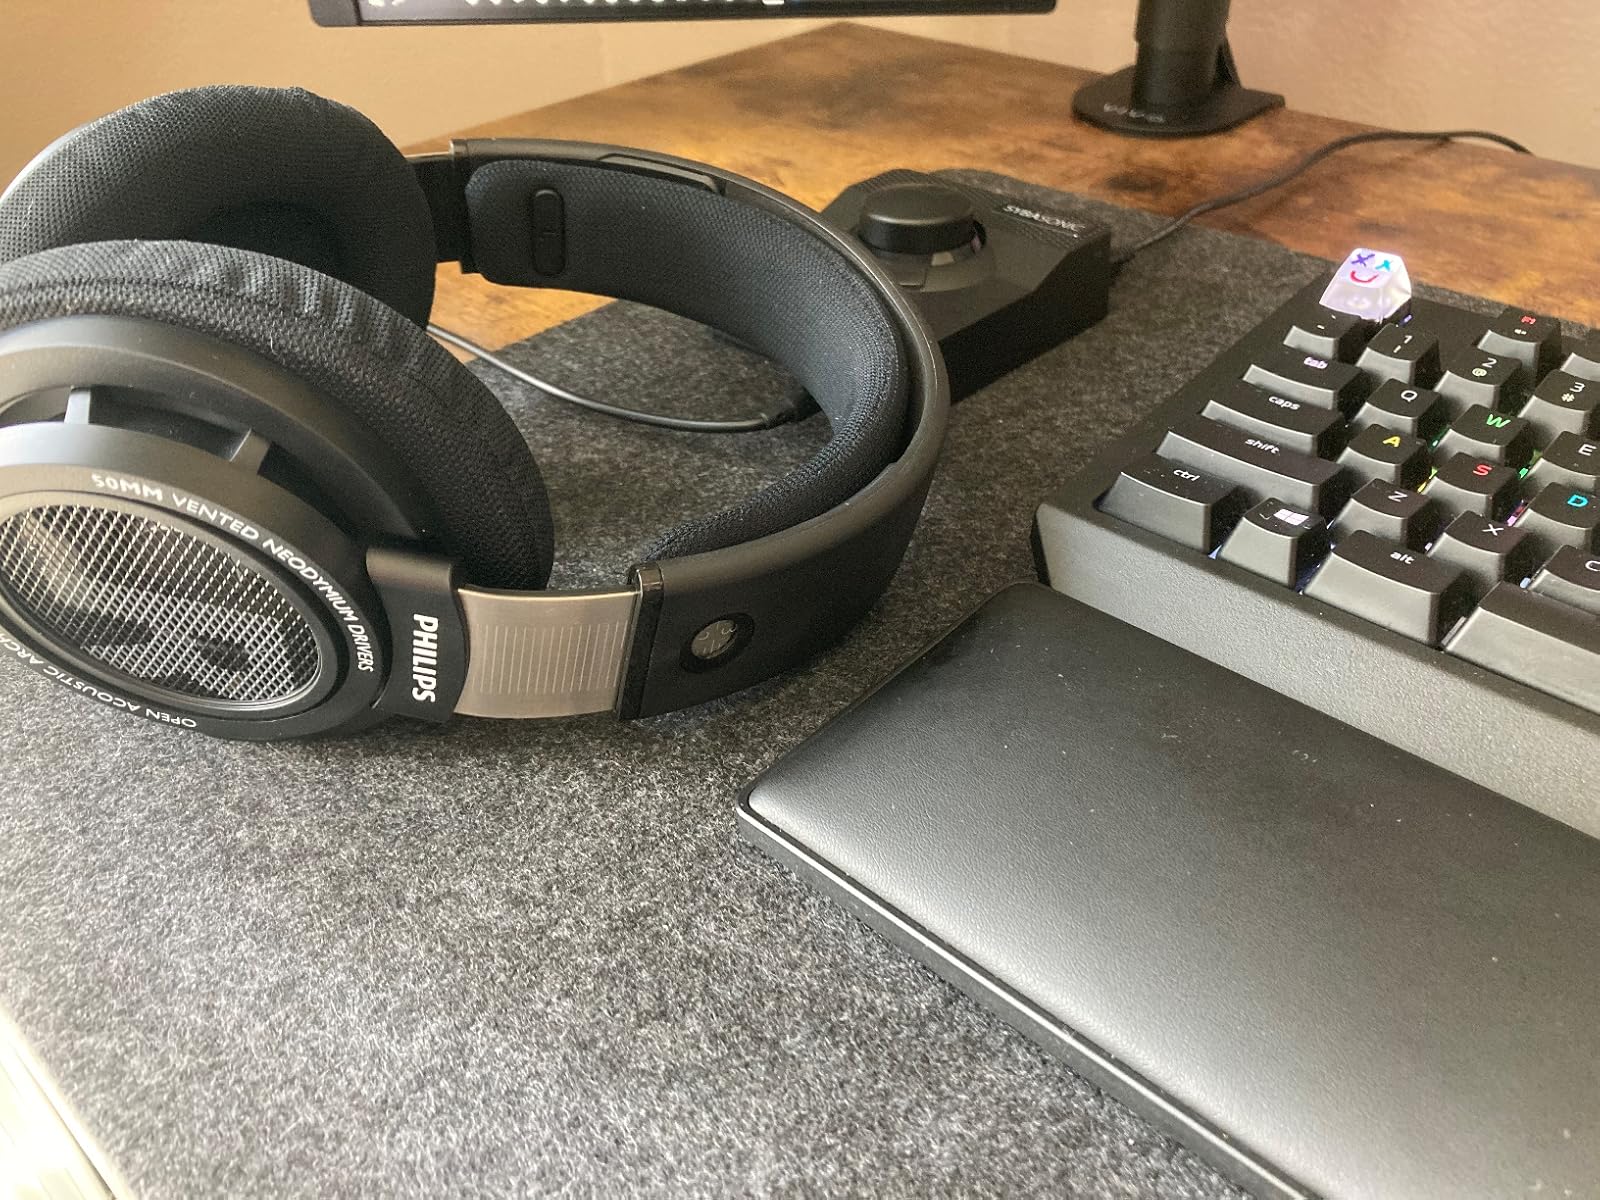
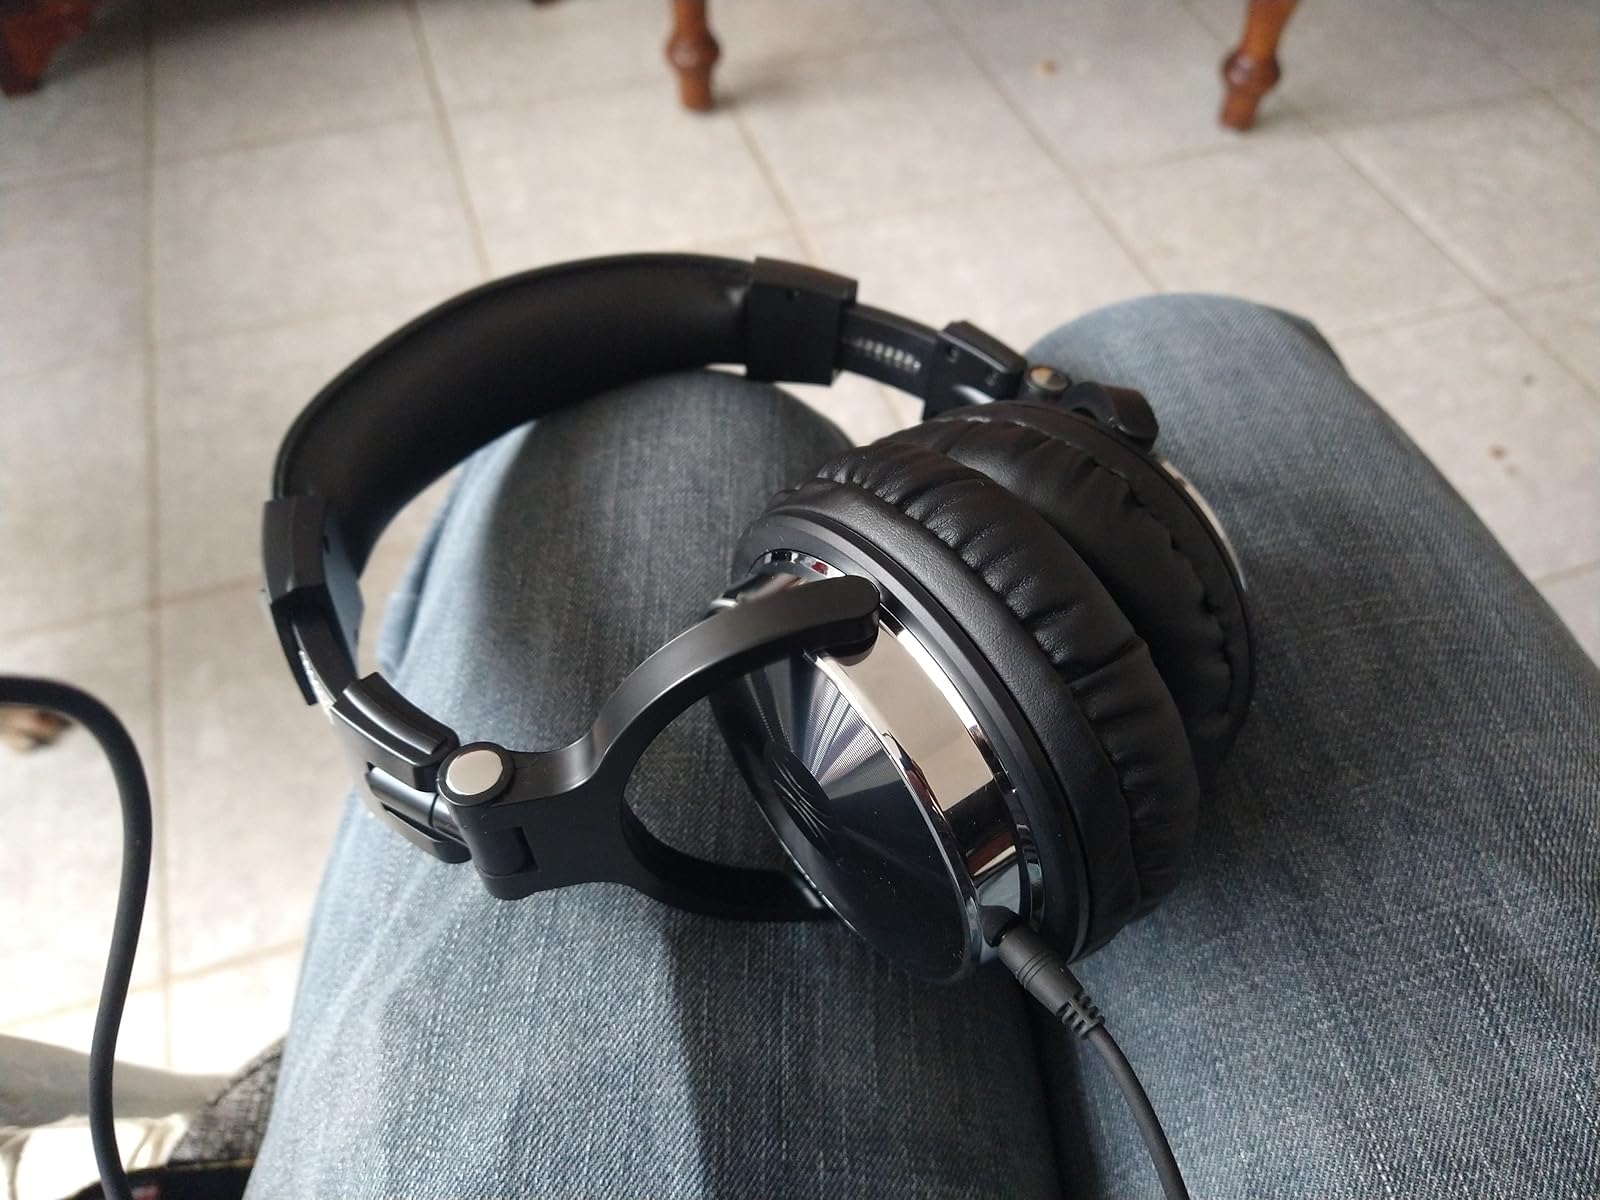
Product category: headphones
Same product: no